Howard Beach

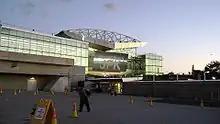
The structure of the Howard Beach–JFK Airport station

Howard Beach and South Ozone Park generally have a lower rate of college-educated residents than the rest of the city . While 28% of residents age 25 and older have a college education or higher, 23% have less than a high school education and 49% are high school graduates or have some college education. By contrast, 39% of Queens residents and 43% of city residents have a college education or higher. The percentage of Howard Beach and South Ozone Park students excelling in math rose from 33% in 2000 to 61% in 2011, and reading achievement rose from 37% to 48% during the same time period.